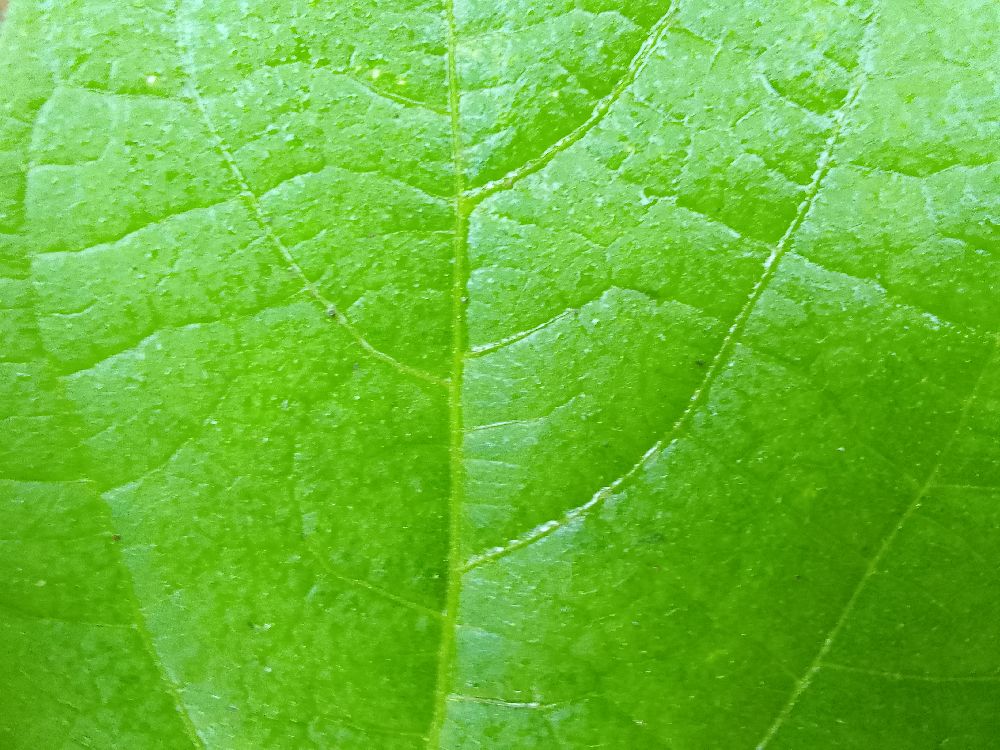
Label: healthy